Lighting

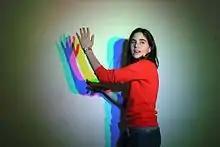
Lighting and shadows

Beacon lights are positioned at the intersection of two roads to aid in navigation. Security lighting is installed with the intention of preventing crime, and is often extremely bright. Entry lights are often used outside to illuminate and signal the entrance to a property, and are sometimes installed for decorative purposes. Underwater accent lighting is sometimes used for koi ponds, fountains, swimming pools and the like.